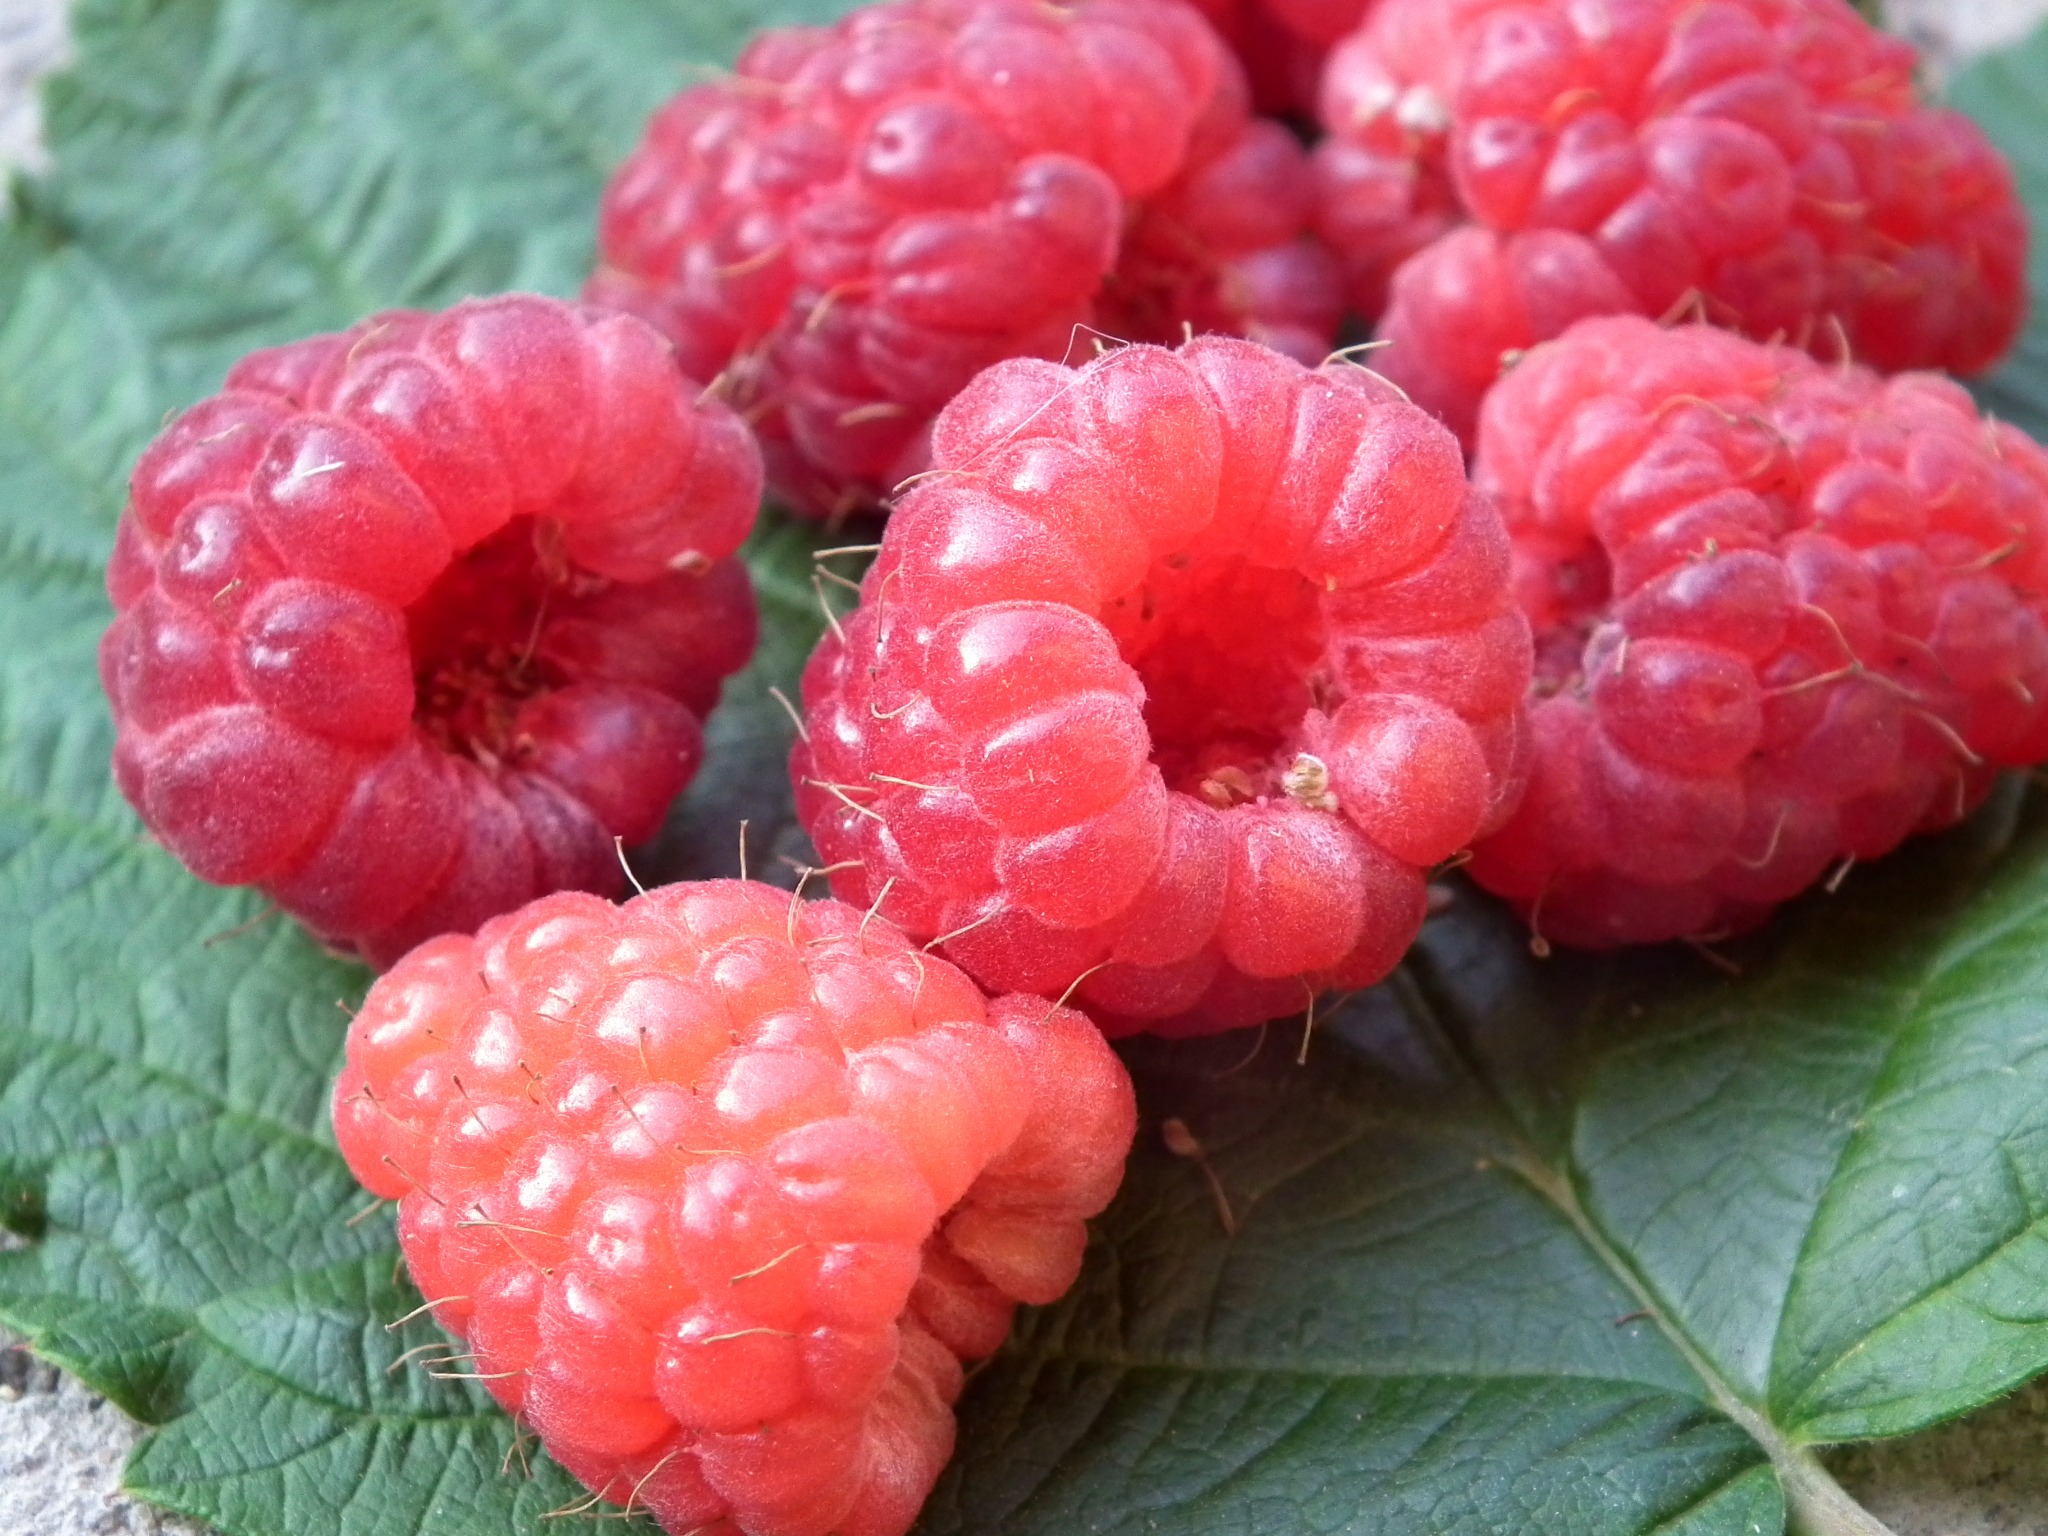
plant, raspberry, fruit, berry, sweet, flower, summer, food, red, produce, fresh, garden, closeup, dessert, leaves, shrub, flowering plant, a lot, in the summer time, land plant, frutti di bosco, loganberry